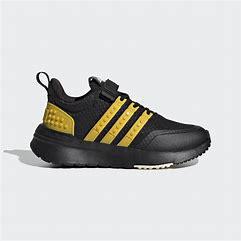
Brand: Adidas
Model: Racer Tr X Lego